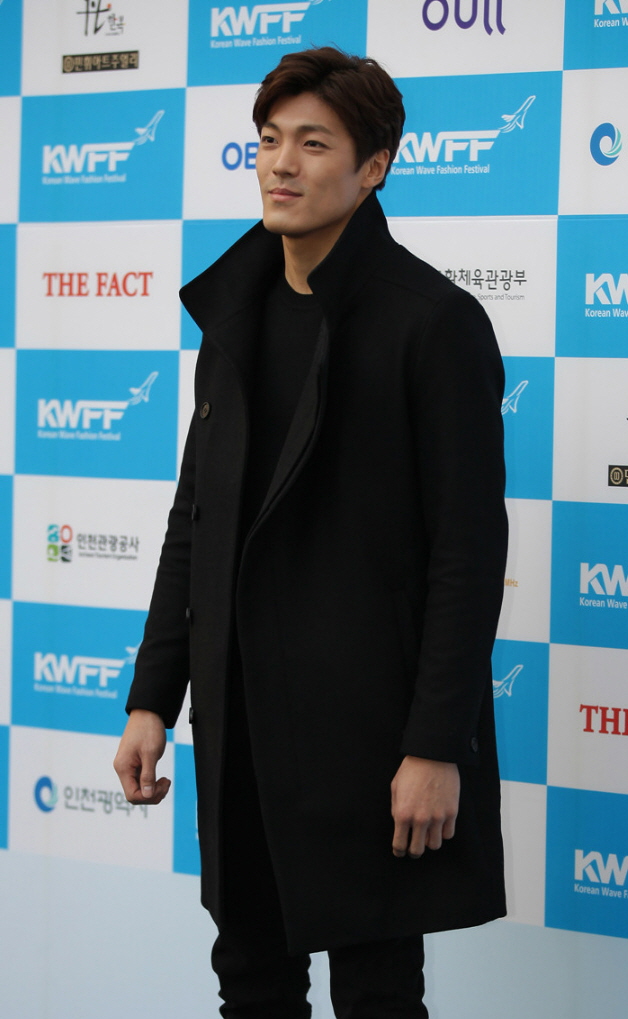
อี แจ-ยุน

| name = อี แจ-ยุน
| image = 2015 한류패션페스티벌 (Korean Wave Fashion Festival) 포토존 기념행사 (19).jpg
| birth_place = ประเทศแคนาดา
| nationality = เกาหลีใต้
| occupation = นักแสดง
| years_active = 2004-ปัจจุบัน
| education = มหาวิทยาลัยโทรอนโต มหาวิทยาลัยทงกุก
อี แจ-ยุน (; ; 15 ธันวาคม ค.ศ. 1984 —) เป็นนักแสดงชาวเกาหลีใต้ เขาเป็นที่รู้จักในละครโทรทัศน์เกาหลี|ละครโทรทัศน์ เรื่อง"My Love By My Side" (ค.ศ. 2011) และ "Cruel City" (ค.ศ. 2013)
== ผลงาน ==
=== ละครโทรทัศน์ ===
| class="wikitable" style="width:600px"
|-
! width=10|ปี
! เรื่อง
! บทบาท
! สถานีโทรทัศน์
|-
| 2004 || "Nonstop 5" || || บริษัทกระจายเสียงและแพร่ภาพมุนฮวา|MBC
|-
| 2006 || "Wolf" || || MBC
|-
| 2008 || "รักอลวน ครอบครัวอลเวง " || || ระบบกระจายเสียงและแพร่ภาพโซล|SBS
|-
| 2009 || "รักใสใส หัวใจฟรีคิก " || ชิน พุง-ช็อล || MBC
|-
| rowspan=2| 2010 || "ปิดบัญชีแค้น เทพบุตรมาเฟีย " || พัก ช็อล || MBC
|-
| "Stormy Lovers" || อี ฮย็อง-ช็อล || MBC
|-
| rowspan=2| 2011 || "My Love By My Side" || อี ซอ-รย็อง || SBS
|-
| "Just Like Today" || ชัง จี-วัน || MBC
|-
| 2012 || "ลวง ลับ จับตาย " || โช แจ-มิน || SBS
|-
| rowspan=3| 2013 || "ควีน ออฟ แอมบิชัน " || ชู ยัง-ฮ็อน || SBS
|-
| "ไฟรักเมืองแค้น " || ชี ฮย็อง-มิน || jTBC
|-
| "สายรุ้งแห่งรัก " || คิม มัน-ว็อน || MBC
|-
| rowspan=2| 2014 || "ยัยแม่มดจอมโหดกับหนุ่มโสดวัยเอ๊าะ " || พัน จี-ย็อน (รับเชิญ ตอน 4) || tvN
|-
| "เทศกาลละคร" "The Diary of Heong Yeong-dang" || อี ช็อล-จู || MBC
|-
| rowspan=3|2015 || "Heart to Heart" || ชัง ดู-ซู || tvN
|-
| "I Have a Lover" || มิน คยู-ซ็อง || SBS
|-
| "เพลิงร้อนซ่อนเล่ห์ " || ฮง มย็อง-โฮ || MBC
|-
| 2016 || "Another Oh Hae-young" || ฮัน แท-จิน || ทีวีเอ็น (ประเทศเกาหลีใต้)|tvN
|
=== ภาพยนตร์ ===
| class="wikitable" style="width:700px"
|-
! width=10|ปี
! เรื่อง
! บทบาท
! หมายเหตุ
|-
| 2012 || "อะคอมพานีแมน นักฆ่ามาดขรึม || ชิน อิบ-นัม (พนักงานขาย) ||
|-
| 2013 || "Weird Business" || ||
|-
| rowspan=2| 2014 || "Venus Talk" || ฮวัง ฮย็อง-ซ็อง ||
|-
| "You Are My Vampire" || อี จู-ฮย็อง ||
|-
|
=== วาไรตีโชว์ ===
=== วิดีโอเพลง ===
== รางวัลและเสนอชื่อเข้าชิง ==
| class="wikitable"
|-
! ปี
! รางวัล
! สาขารางวัล
! ผลงานที่เข้าชิง
! ผล
|-
| rowspan=2| 2011 || rowspan=2| 2011 SBS Drama Awards|เอสบีเอสดรามาอะวอดส์ || Excellence Award, Actor in a Weekend/Daily Drama || rowspan=2| "My Love By My Side" ||
|-
| New Star Award ||
|-
|-
| rowspan=2| 2015 || rowspan=3| เคบีเอสเอนเตอร์เทนเมนต์อะวอดส์ || Best Newcomer Award || rowspan=3| "Cool Kiz On The Block" ||
|-
|
== อ้างอิง ==
== แหล่งข้อมูลอื่น ==
*
*
*
*
หมวดหมู่:นักแสดงชายชาวเกาหลีใต้
หมวดหมู่:นักแสดงละครโทรทัศน์ชายชาวเกาหลีใต้
หมวดหมู่:ศิษย์เก่าจากมหาวิทยาลัยโทรอนโต
หมวดหมู่:ศิษย์เก่าจากมหาวิทยาลัยทงกุก
หมวดหมู่:นักแสดงชายจากโซล